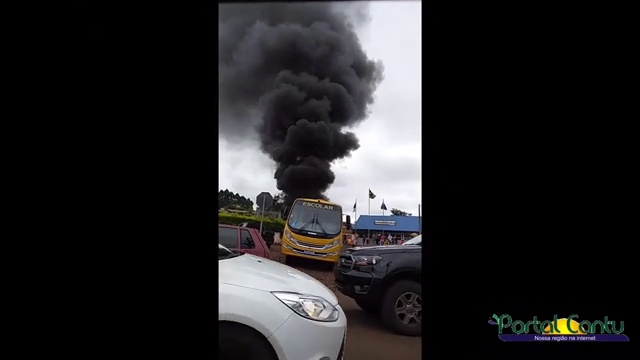
Fire: no
Smoke: yes